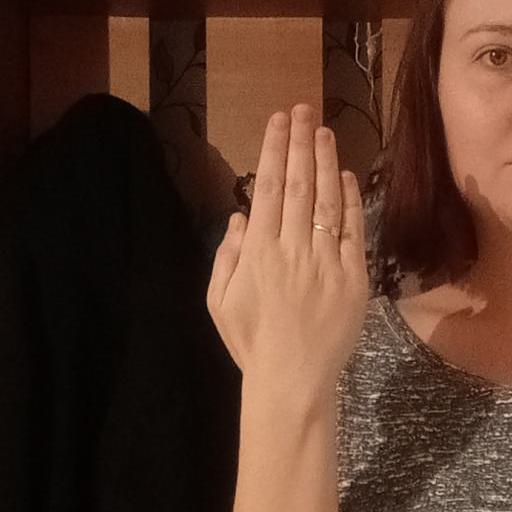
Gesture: stop_inverted